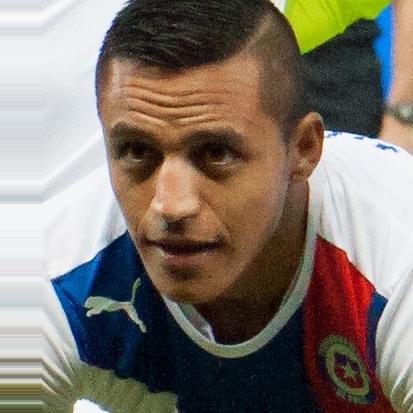
Age: 24